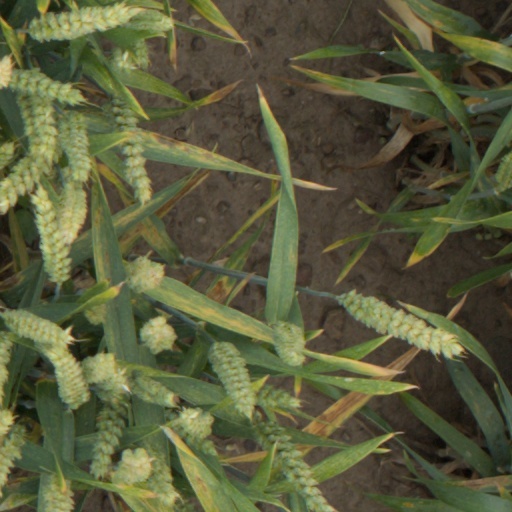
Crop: wheat